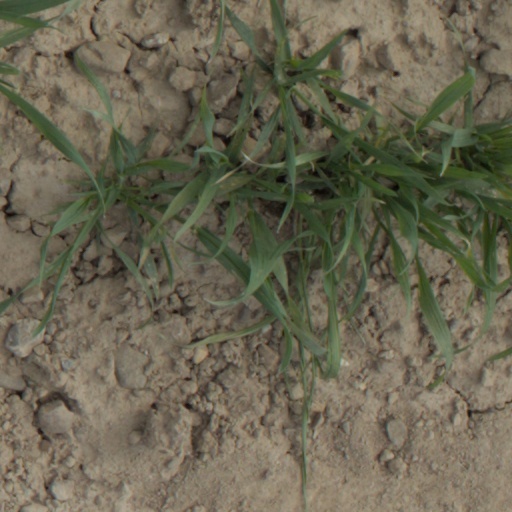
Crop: wheat